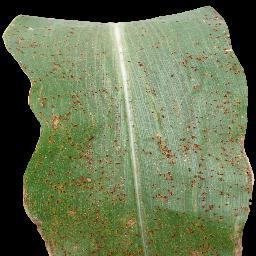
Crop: corn
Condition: (maize)_common_rust